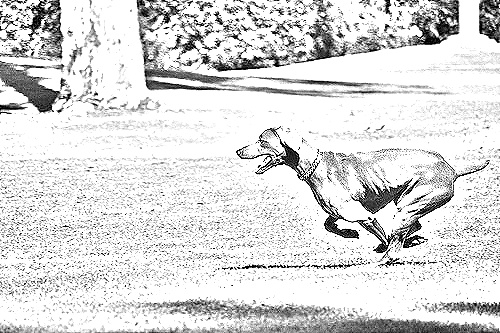
Portrait style: Sketch Portrait